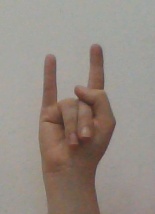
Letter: la